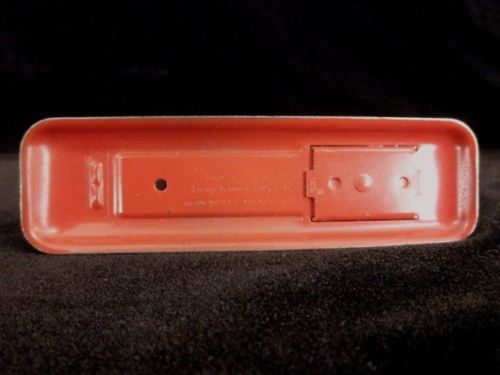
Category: stapler